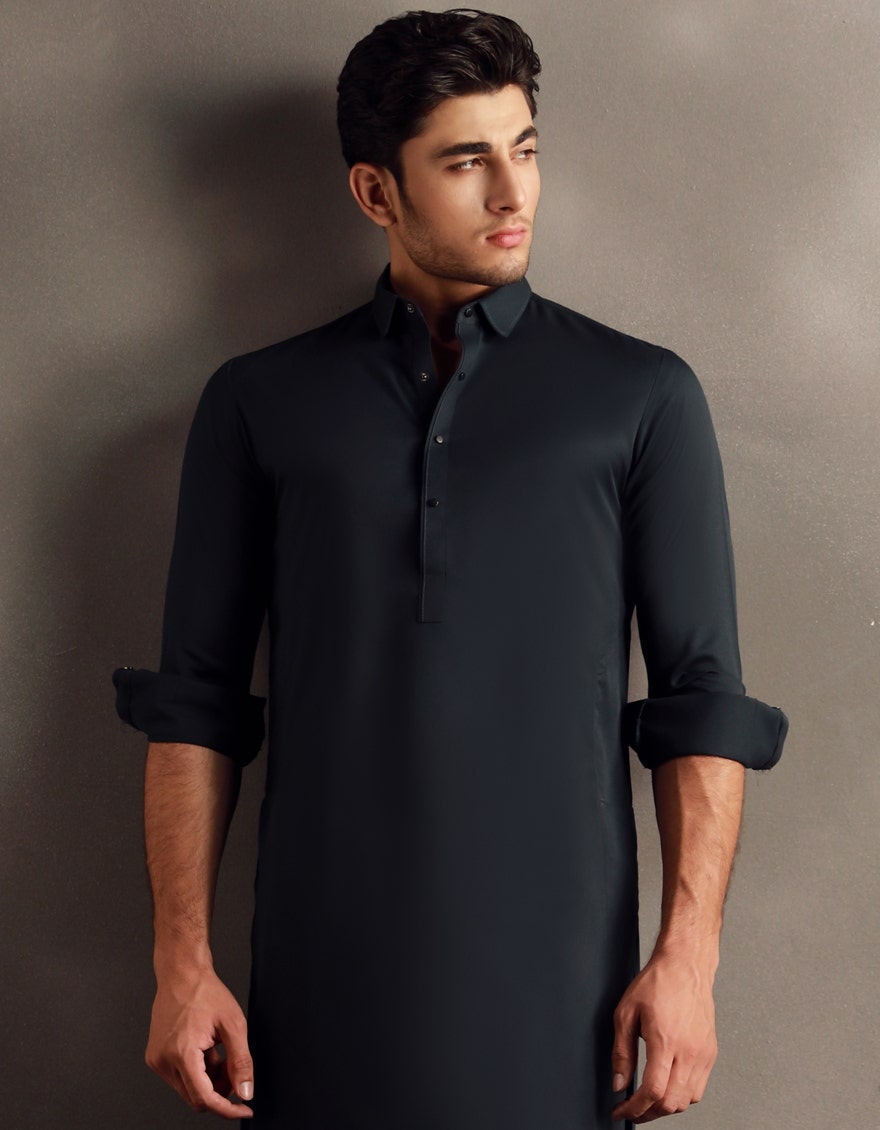
black kurta shirt